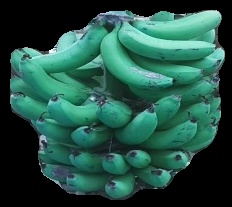
Variety: pachbale
Grade: grade3